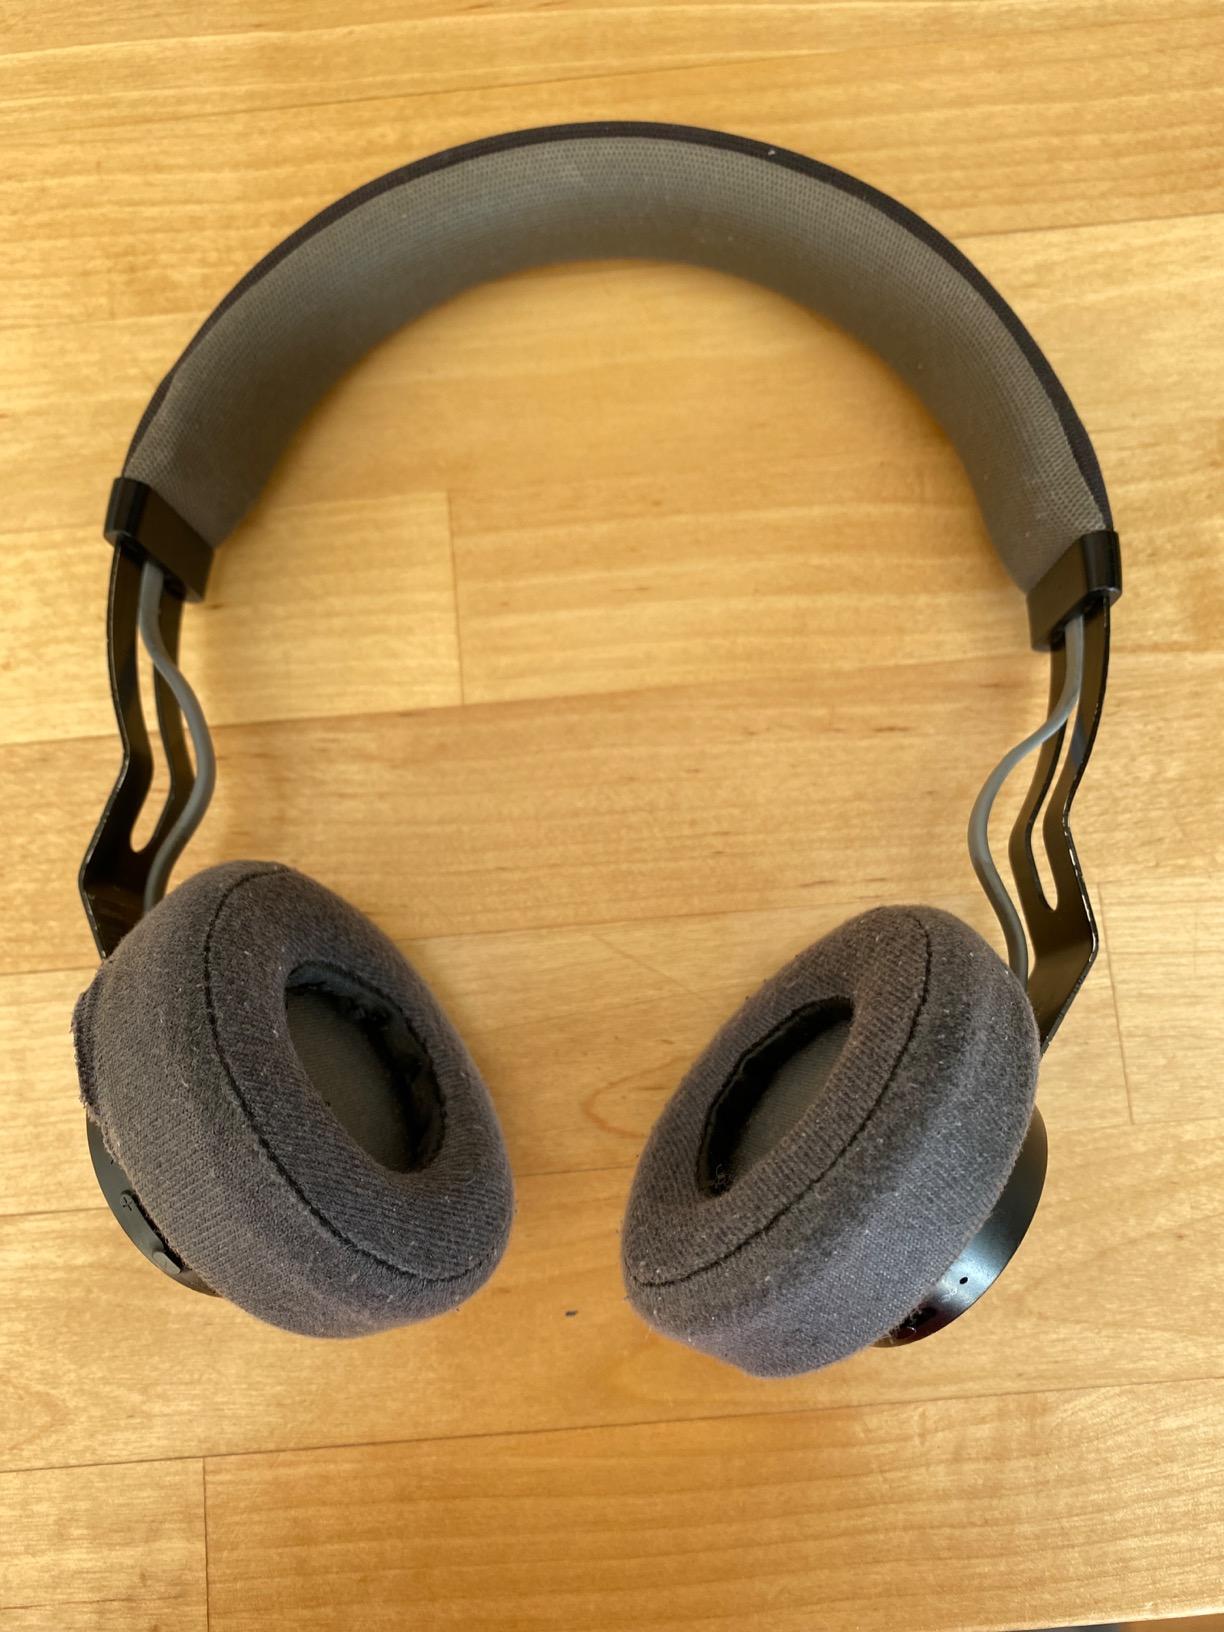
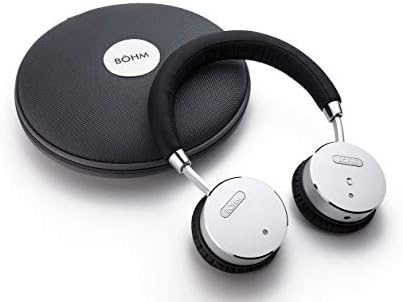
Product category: headphones
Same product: no